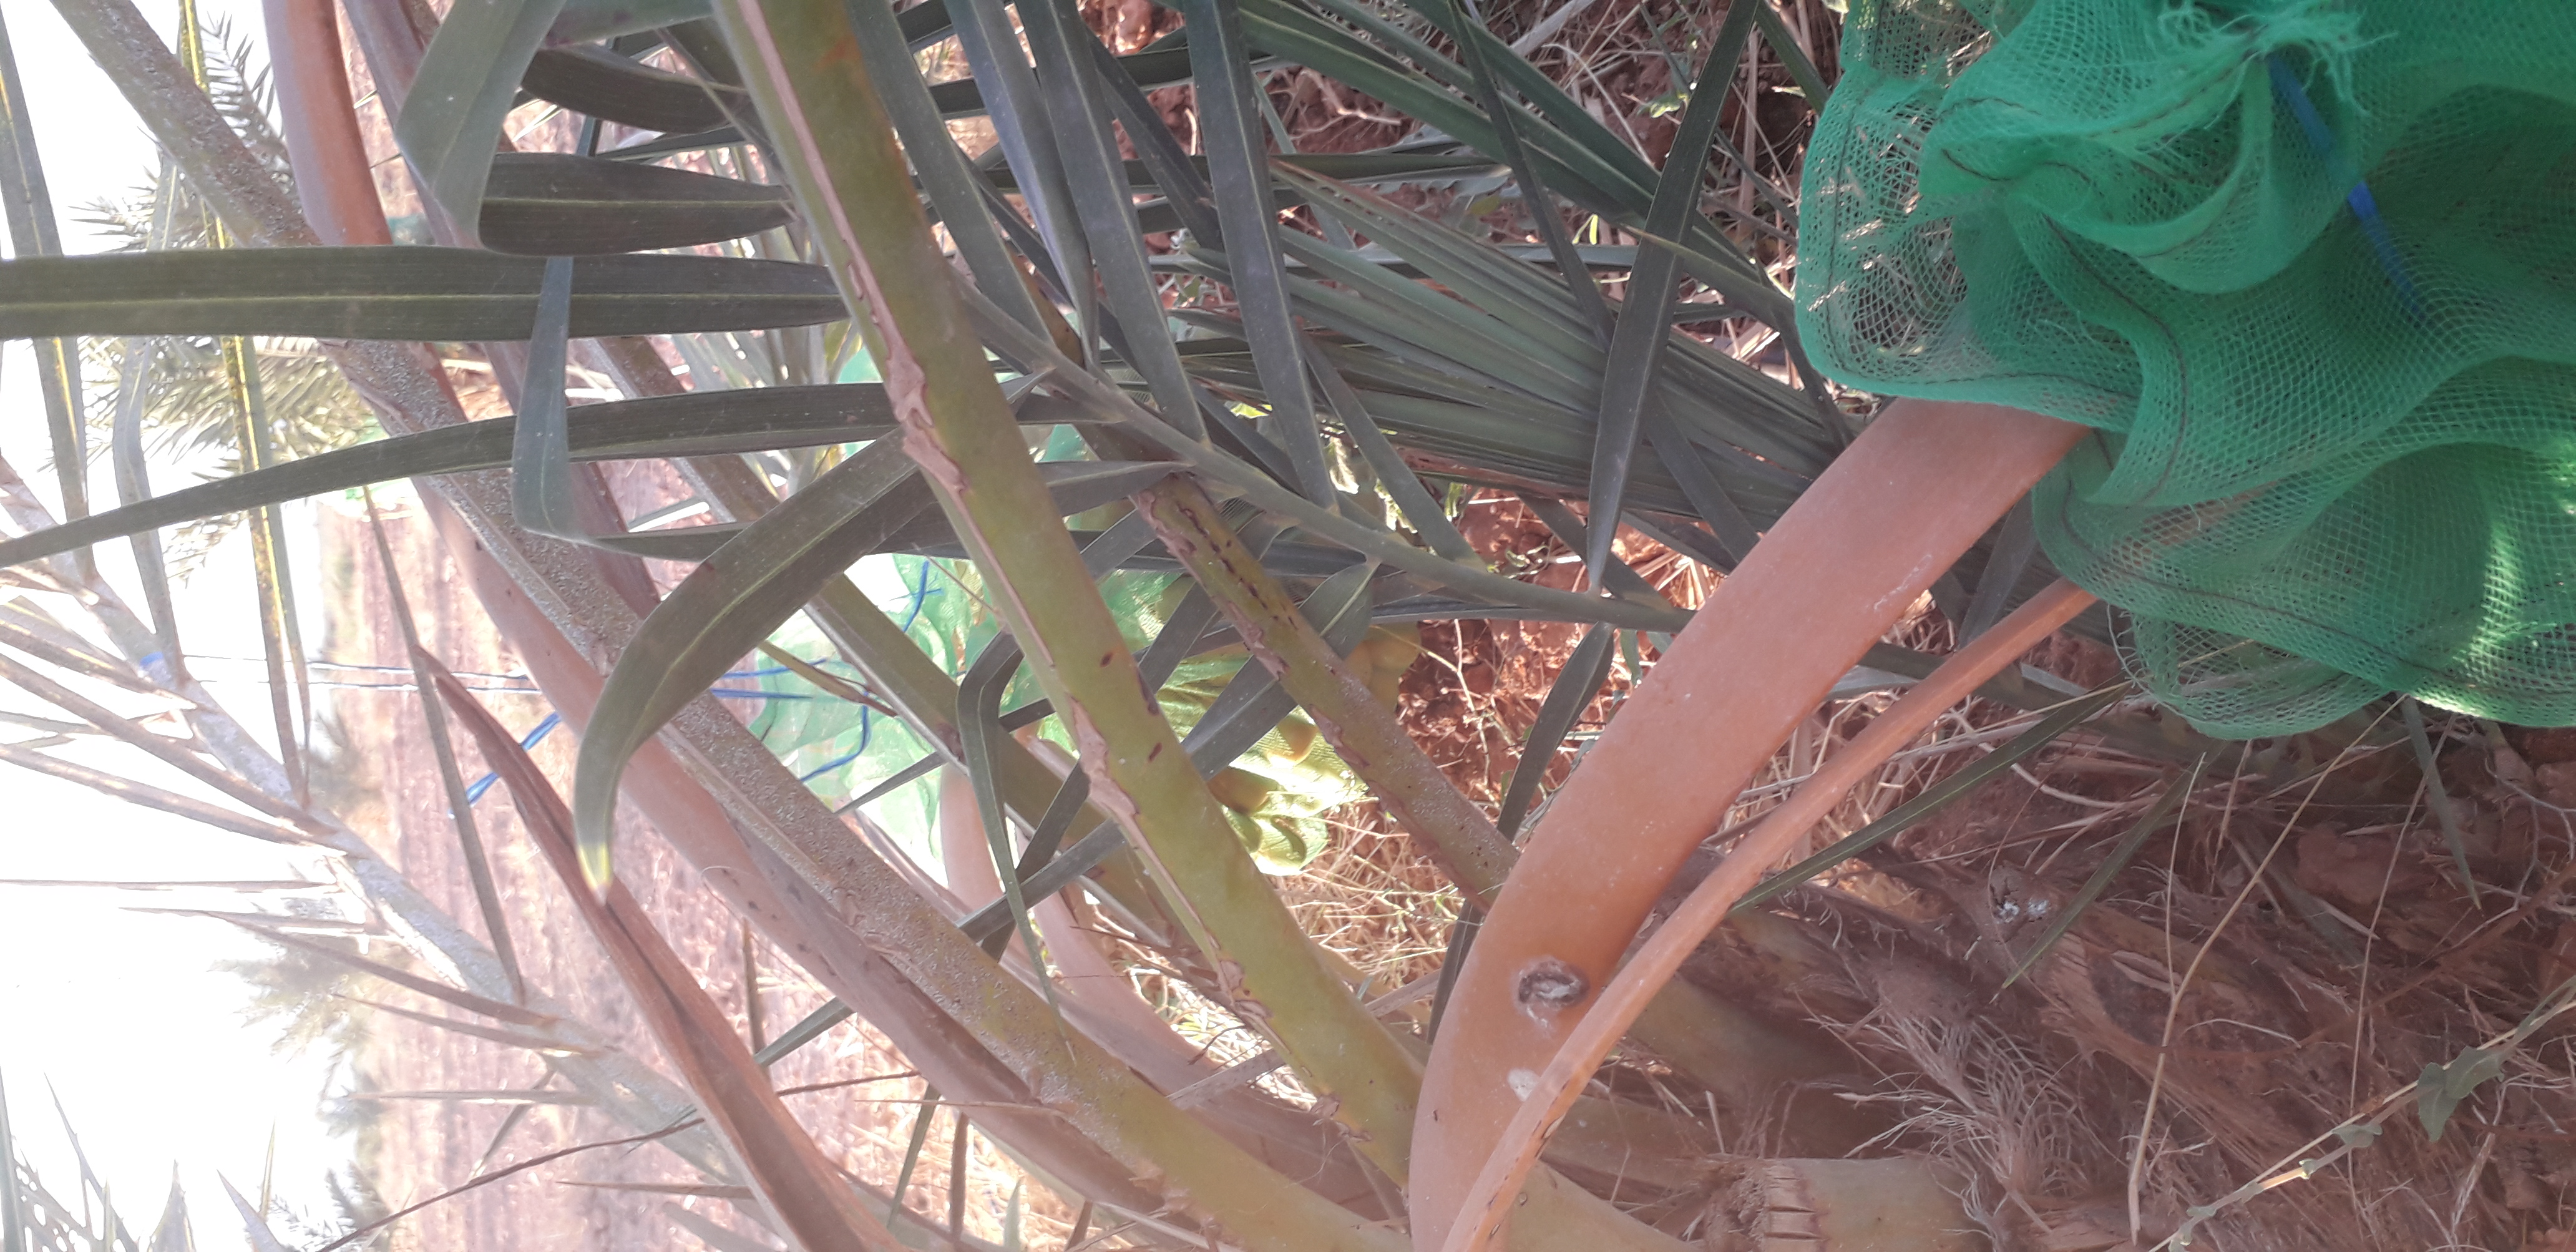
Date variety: Boufagous